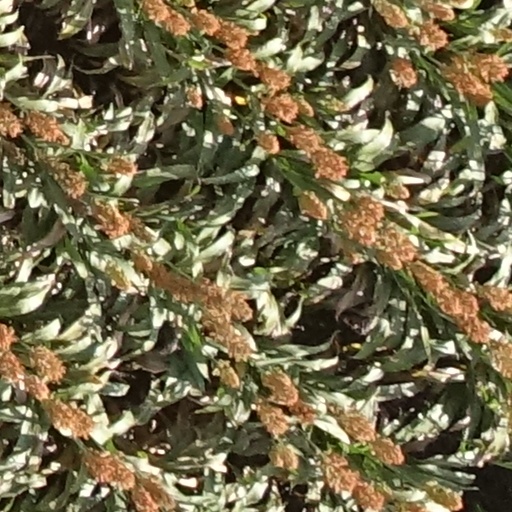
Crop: sorghum